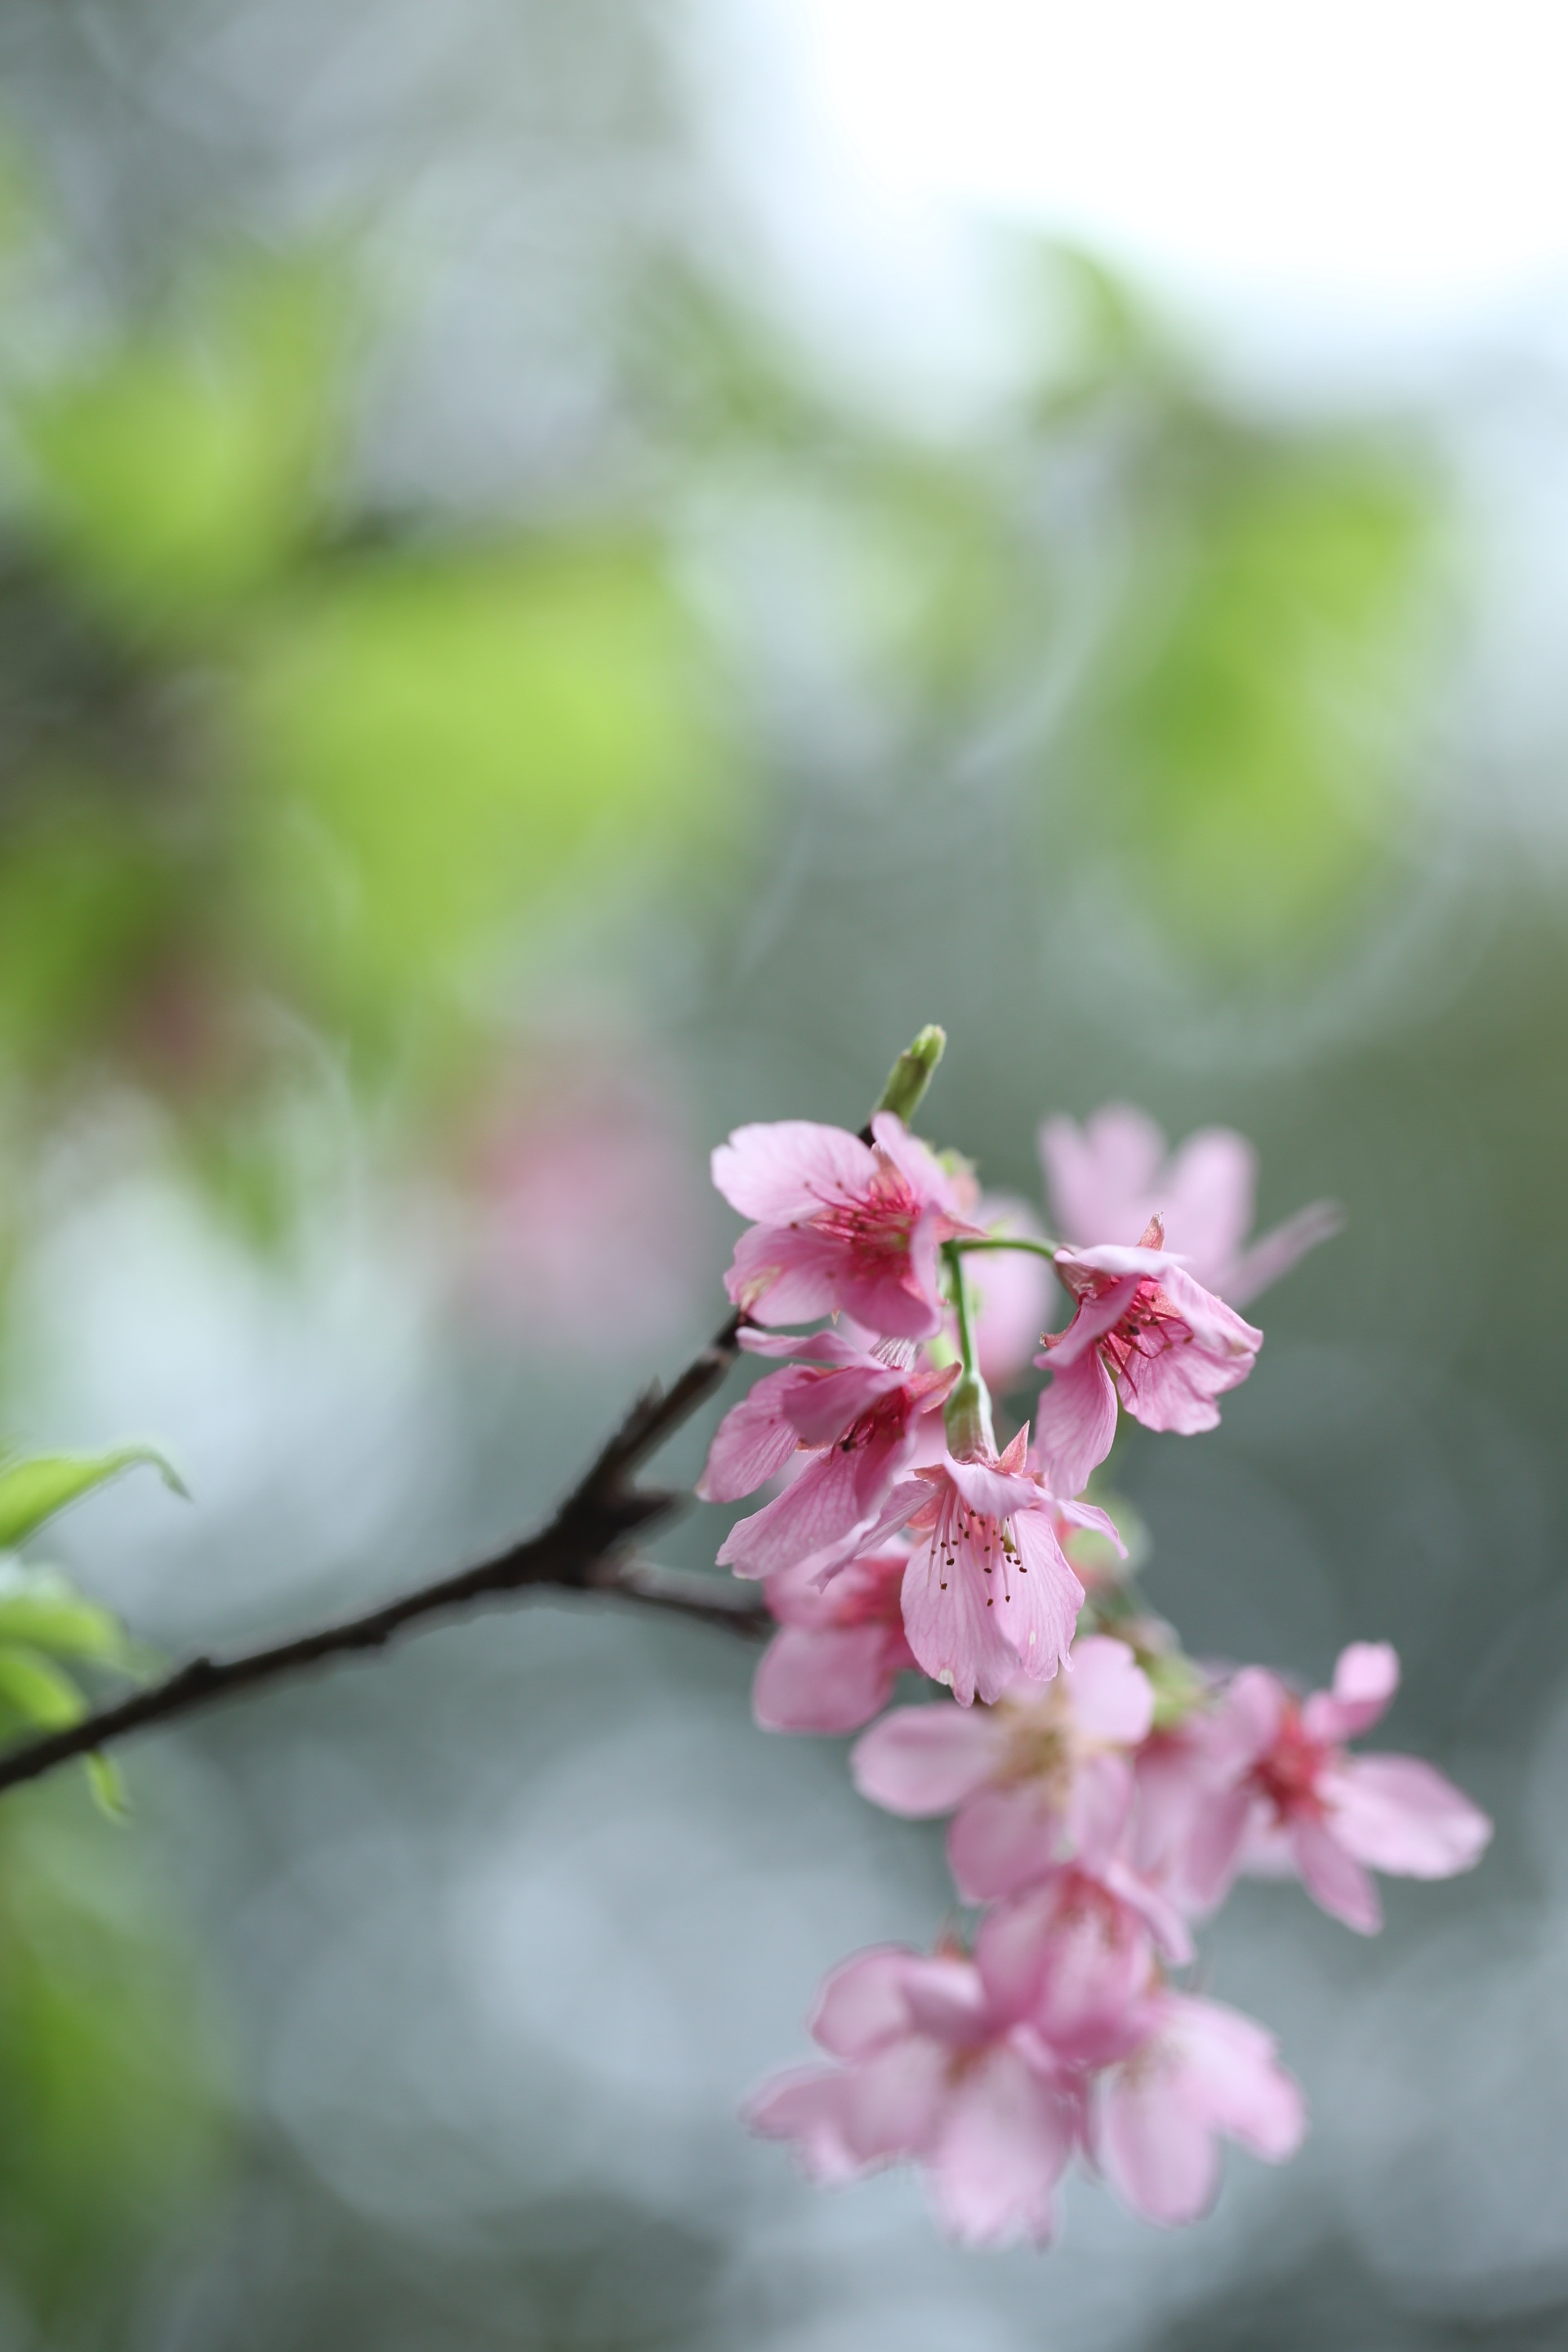
nature, outdoor, branch, blossom, plant, leaf, flower, petal, spring, green, produce, color, grow, botany, pink, flora, cherry blossom, life, close up, shrub, macro photography, flowering plant, land plant